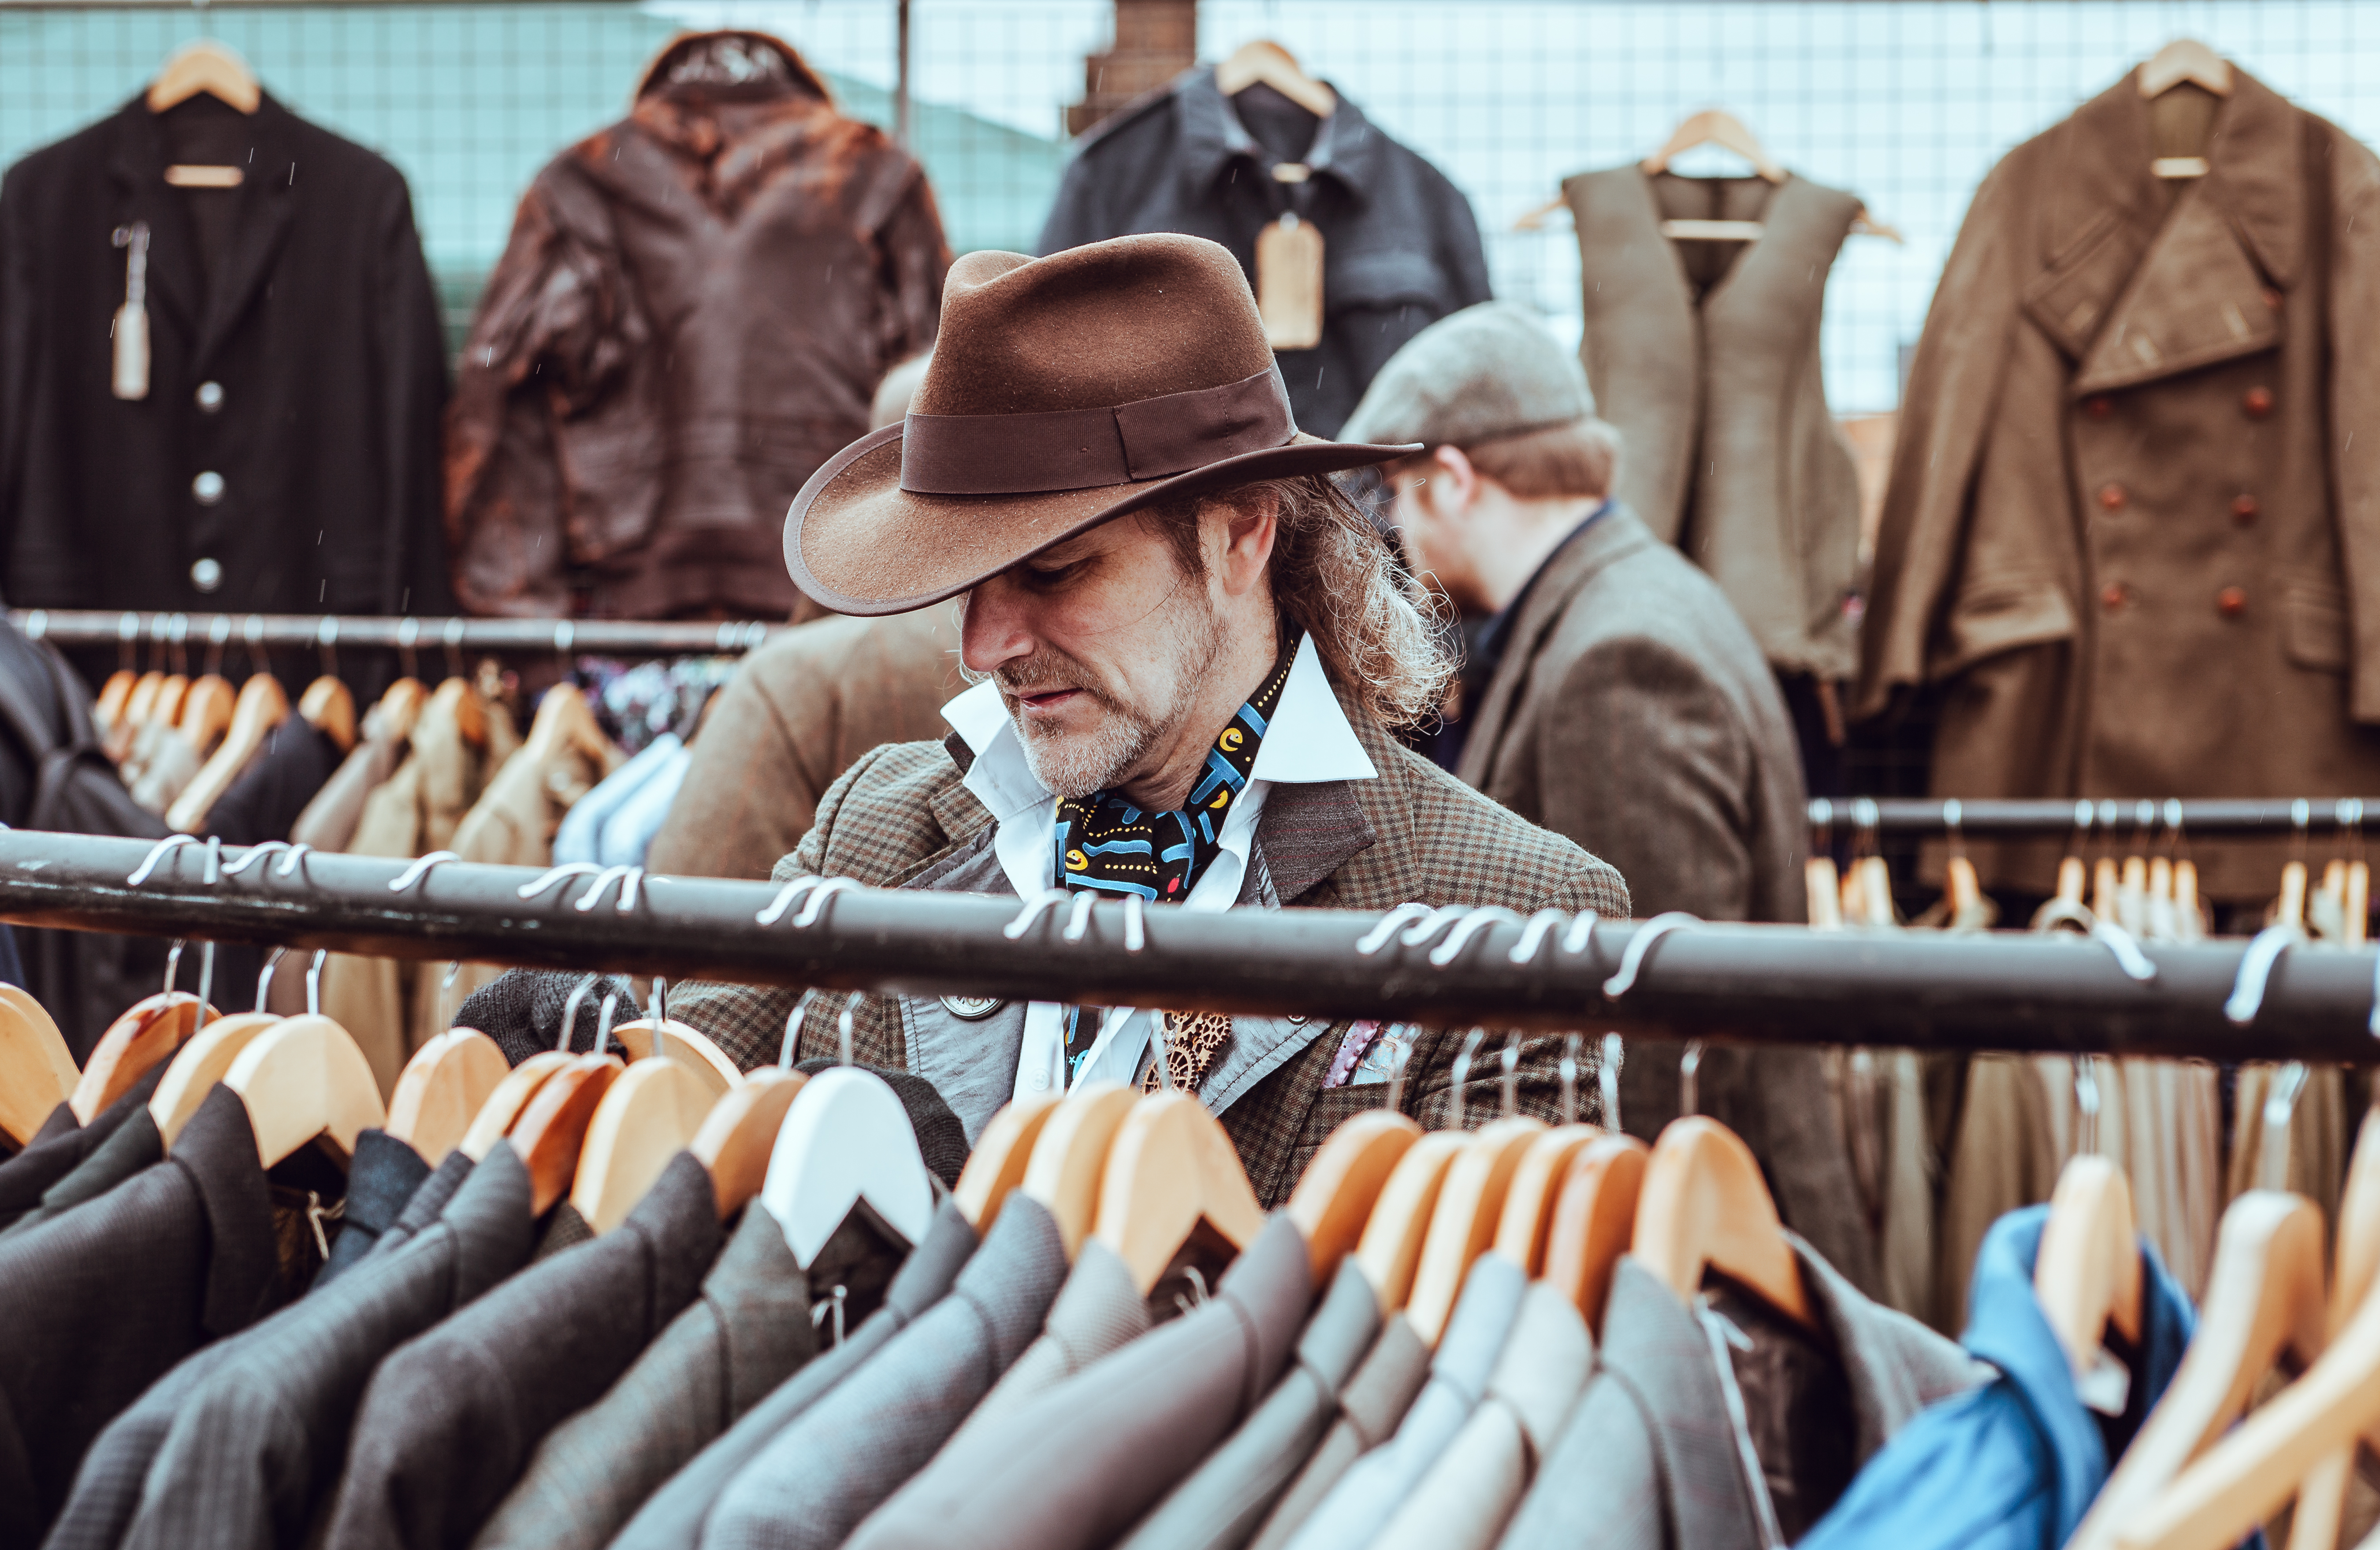
man, person, people, crowd, male, guy, military, market, stall, tradition